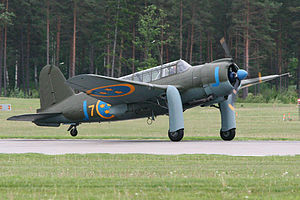
Saab 17
SAAB B 17A
Saab 17 er et svensk bombe- og rekognosceringsfly, der blev konstrueret og fremstillet af SAAB. Saab 17 blev taget i tjeneste i 1942 af det svenske flyvevåben, hvor det forblev i tjeneste indtil 1955. Flyet forblev i aktiv tjeneste i Etiopien indtil 1968. Der blev i perioden fra 1941-44 fremstillet i alt 322 eksemplarer af flyet samt tre prototyper.